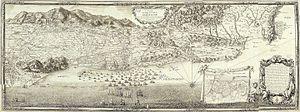
Épisode de la guerre de la Ligue d'Augsbourg, le siège de Barcelone de 1697 se termine par une victoire française sur les Espagnols.
Pere Joan Barcelo, plus connu sous le sobriquet de Carasquet, né à Capçanes, Province de Tarragone en 1682 et mort à l'île de Reinach, Alsace le 4 septembre 1743, est un guérillero et militaire catalan exilé à Vienne, Archiduché d'Autriche.
Montserrat est un massif montagneux très important dans la représentation symbolique des Catalans. Situé à une soixantaine de kilomètres de Barcelone en Catalogne, ce massif isolé est partagé entre les comarques de Bages, Anoia et du Baix Llobregat et abrite en son sein une abbaye bénédictine de Santa Maria de Montserrat consacrée à la vierge de Montserrat.